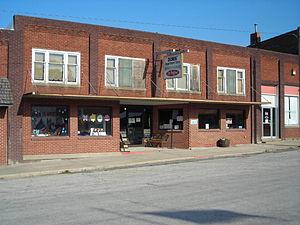
Bridgewater est une ville du comté d'Adair, en Iowa, aux États-Unis. Elle est fondée en 1855, lors de la construction de la ligne de chemin de fer Chicago, Burlington and Quincy Railroad.